LFG Roland D.IV

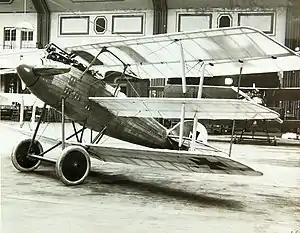

The LFG Roland D.IV, later redesignated LFG Roland Dr.I was a German single engine, single seat triplane fighter flown in mid-1917. It produced no performance or operational advantages over existing types and only one was built.